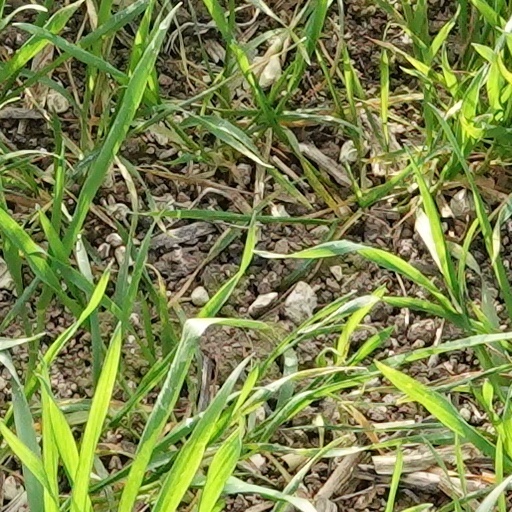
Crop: wheat